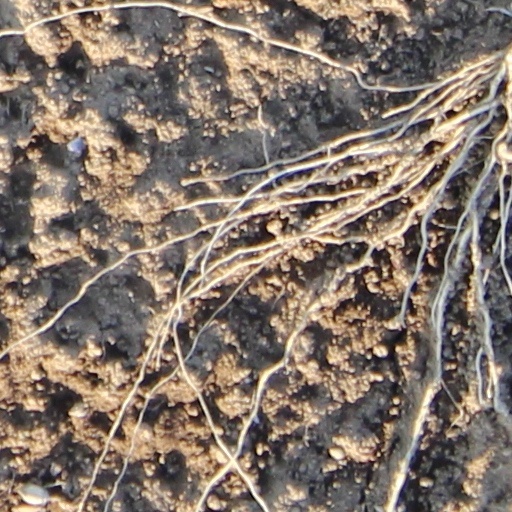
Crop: wheat